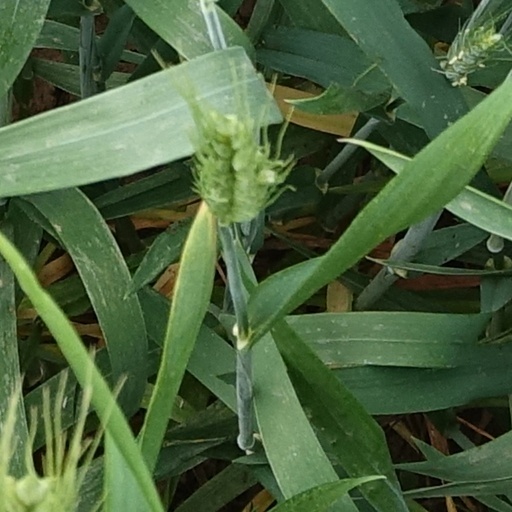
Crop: wheat